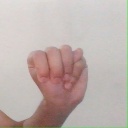
अक्षर: म